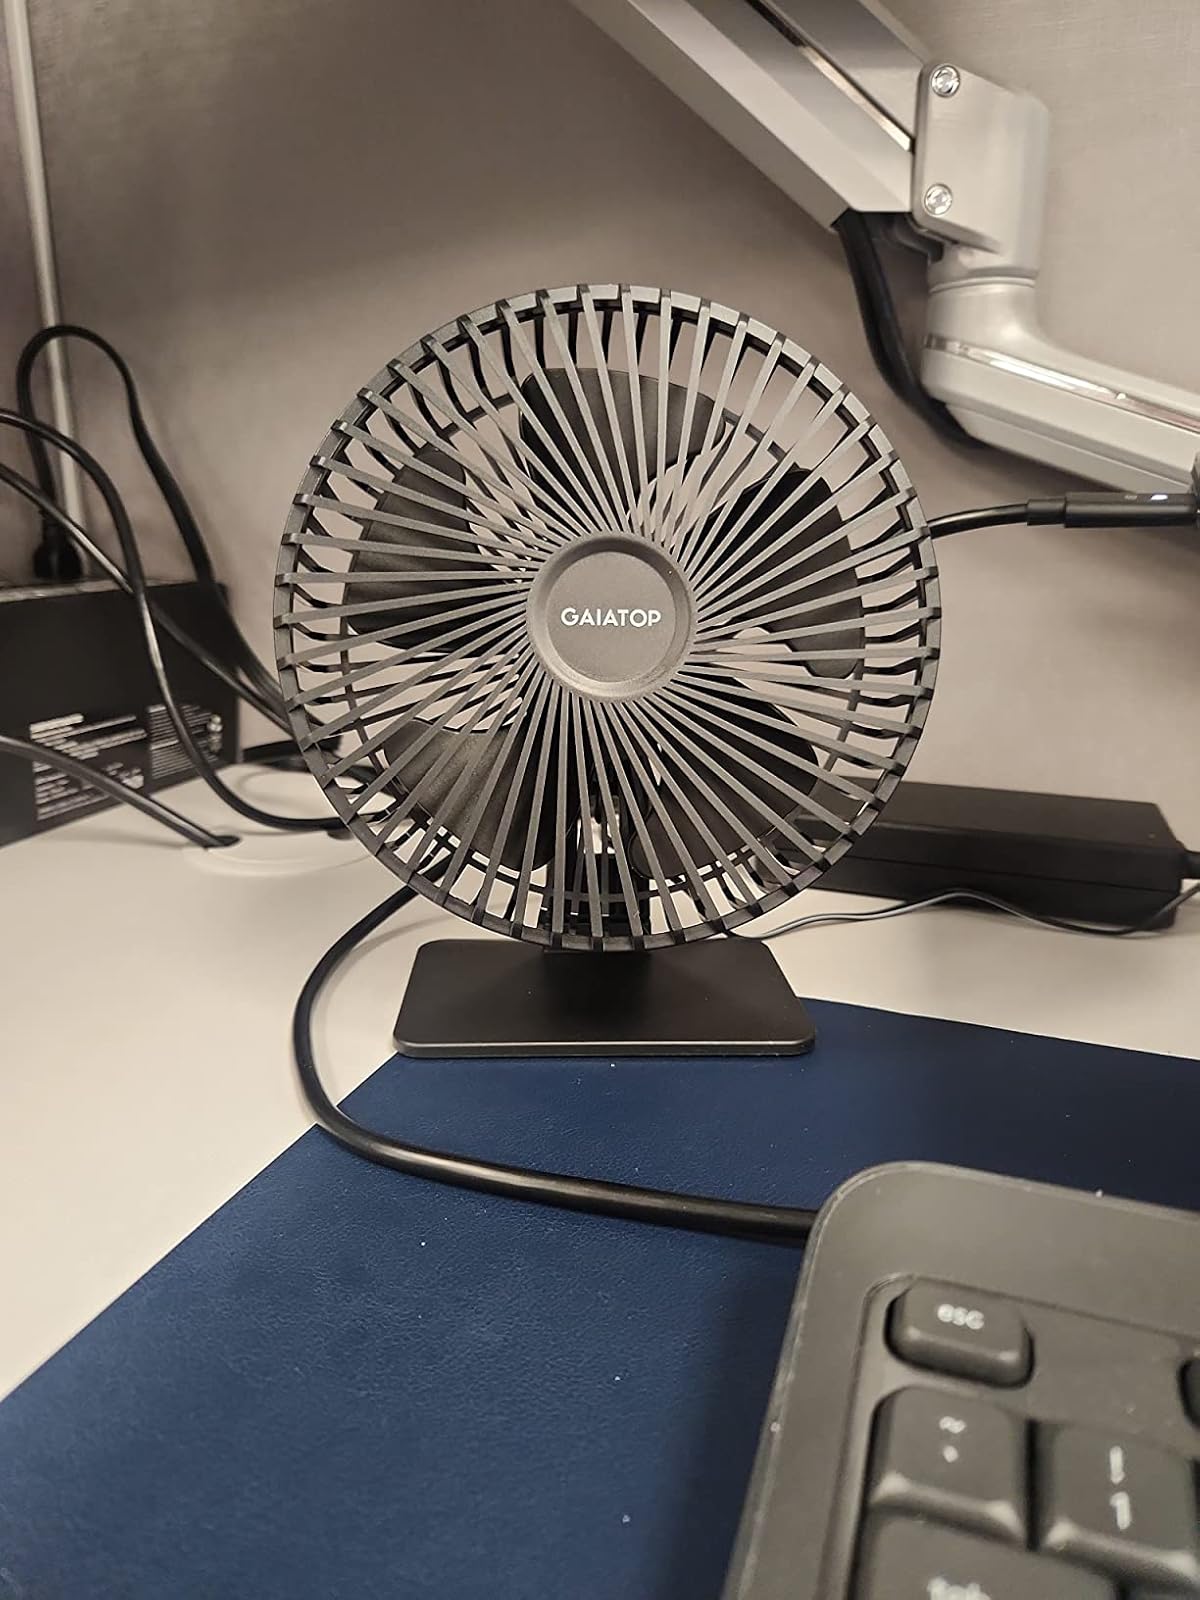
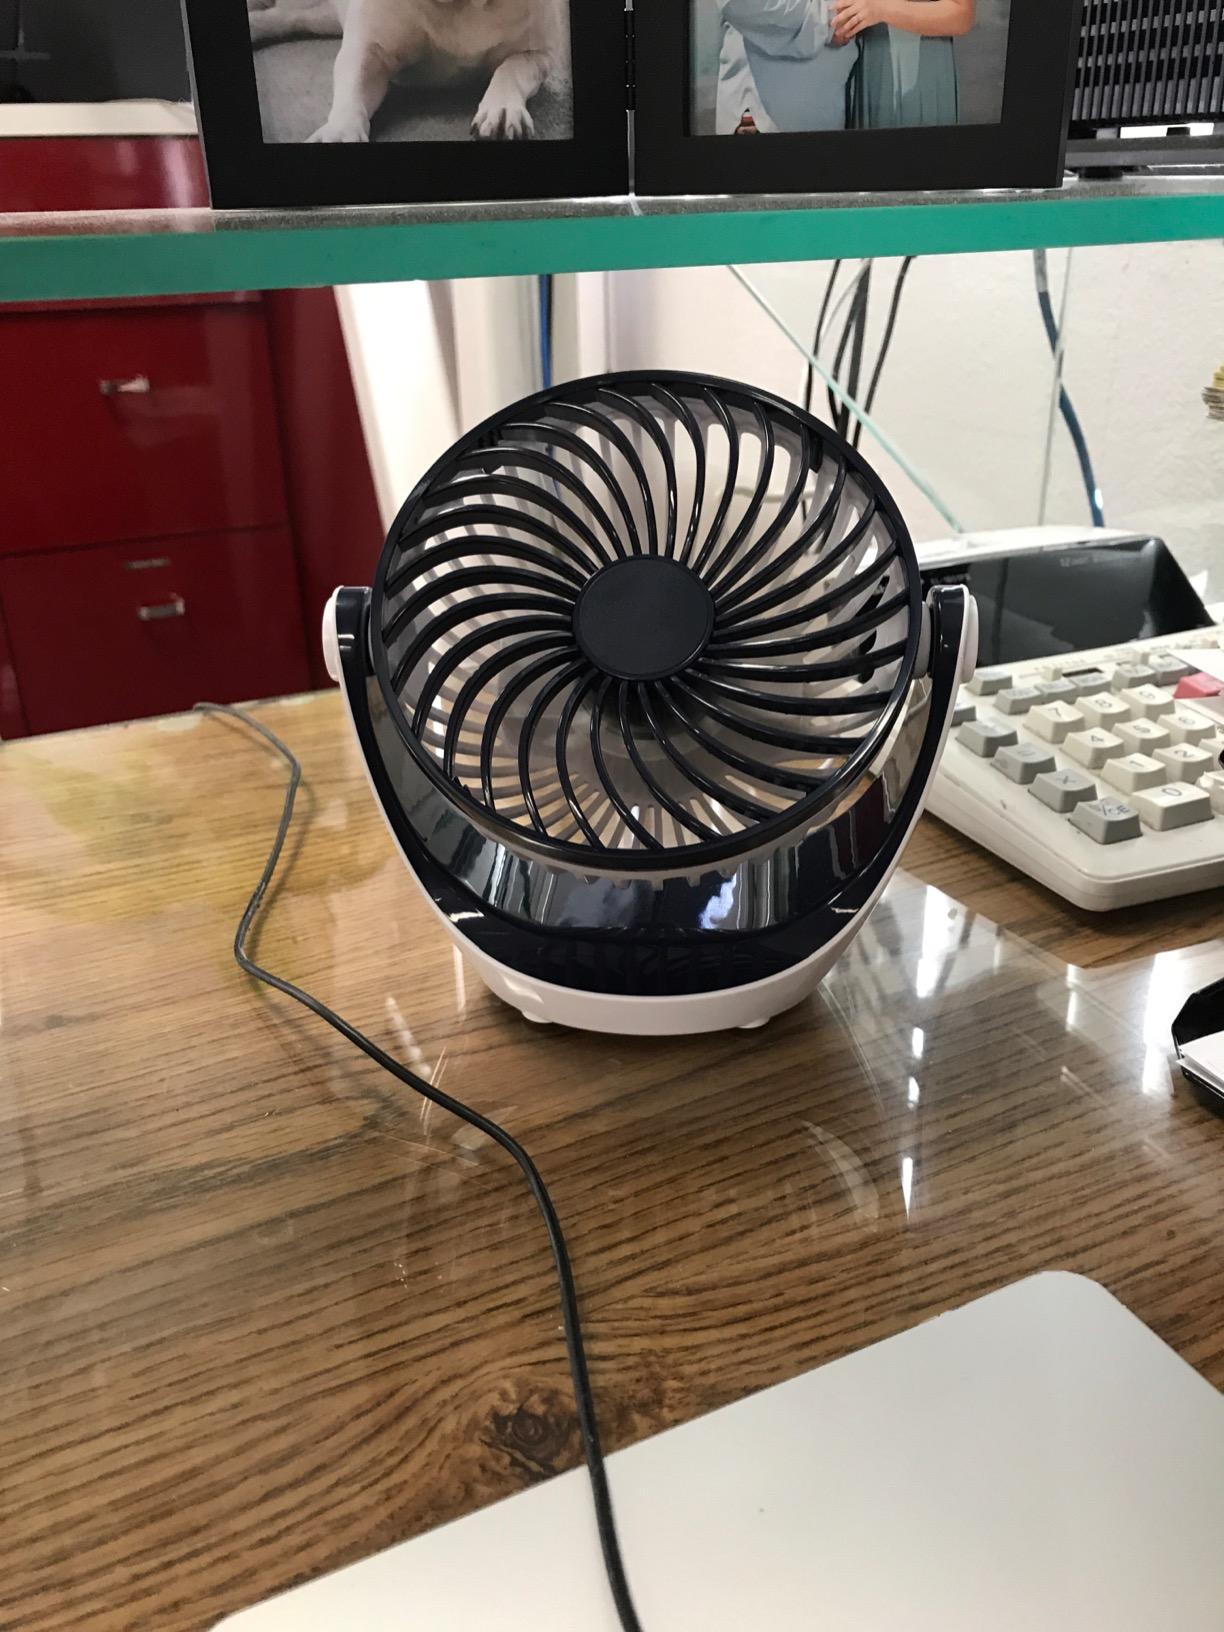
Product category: fan
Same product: no